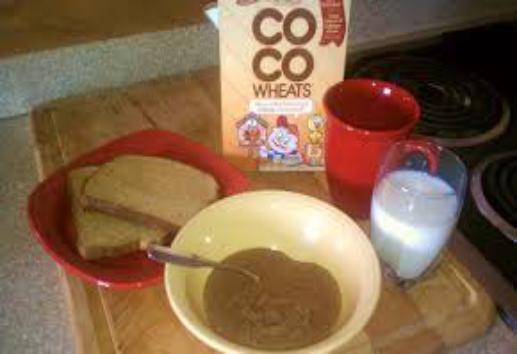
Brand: CoCo Wheats
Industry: Food